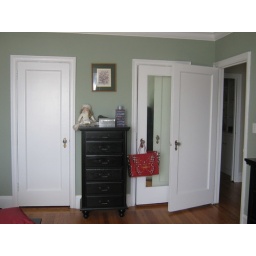
Bedroom- window behind us, 2 closets in front. Hall to bathroom and back to LR on right.